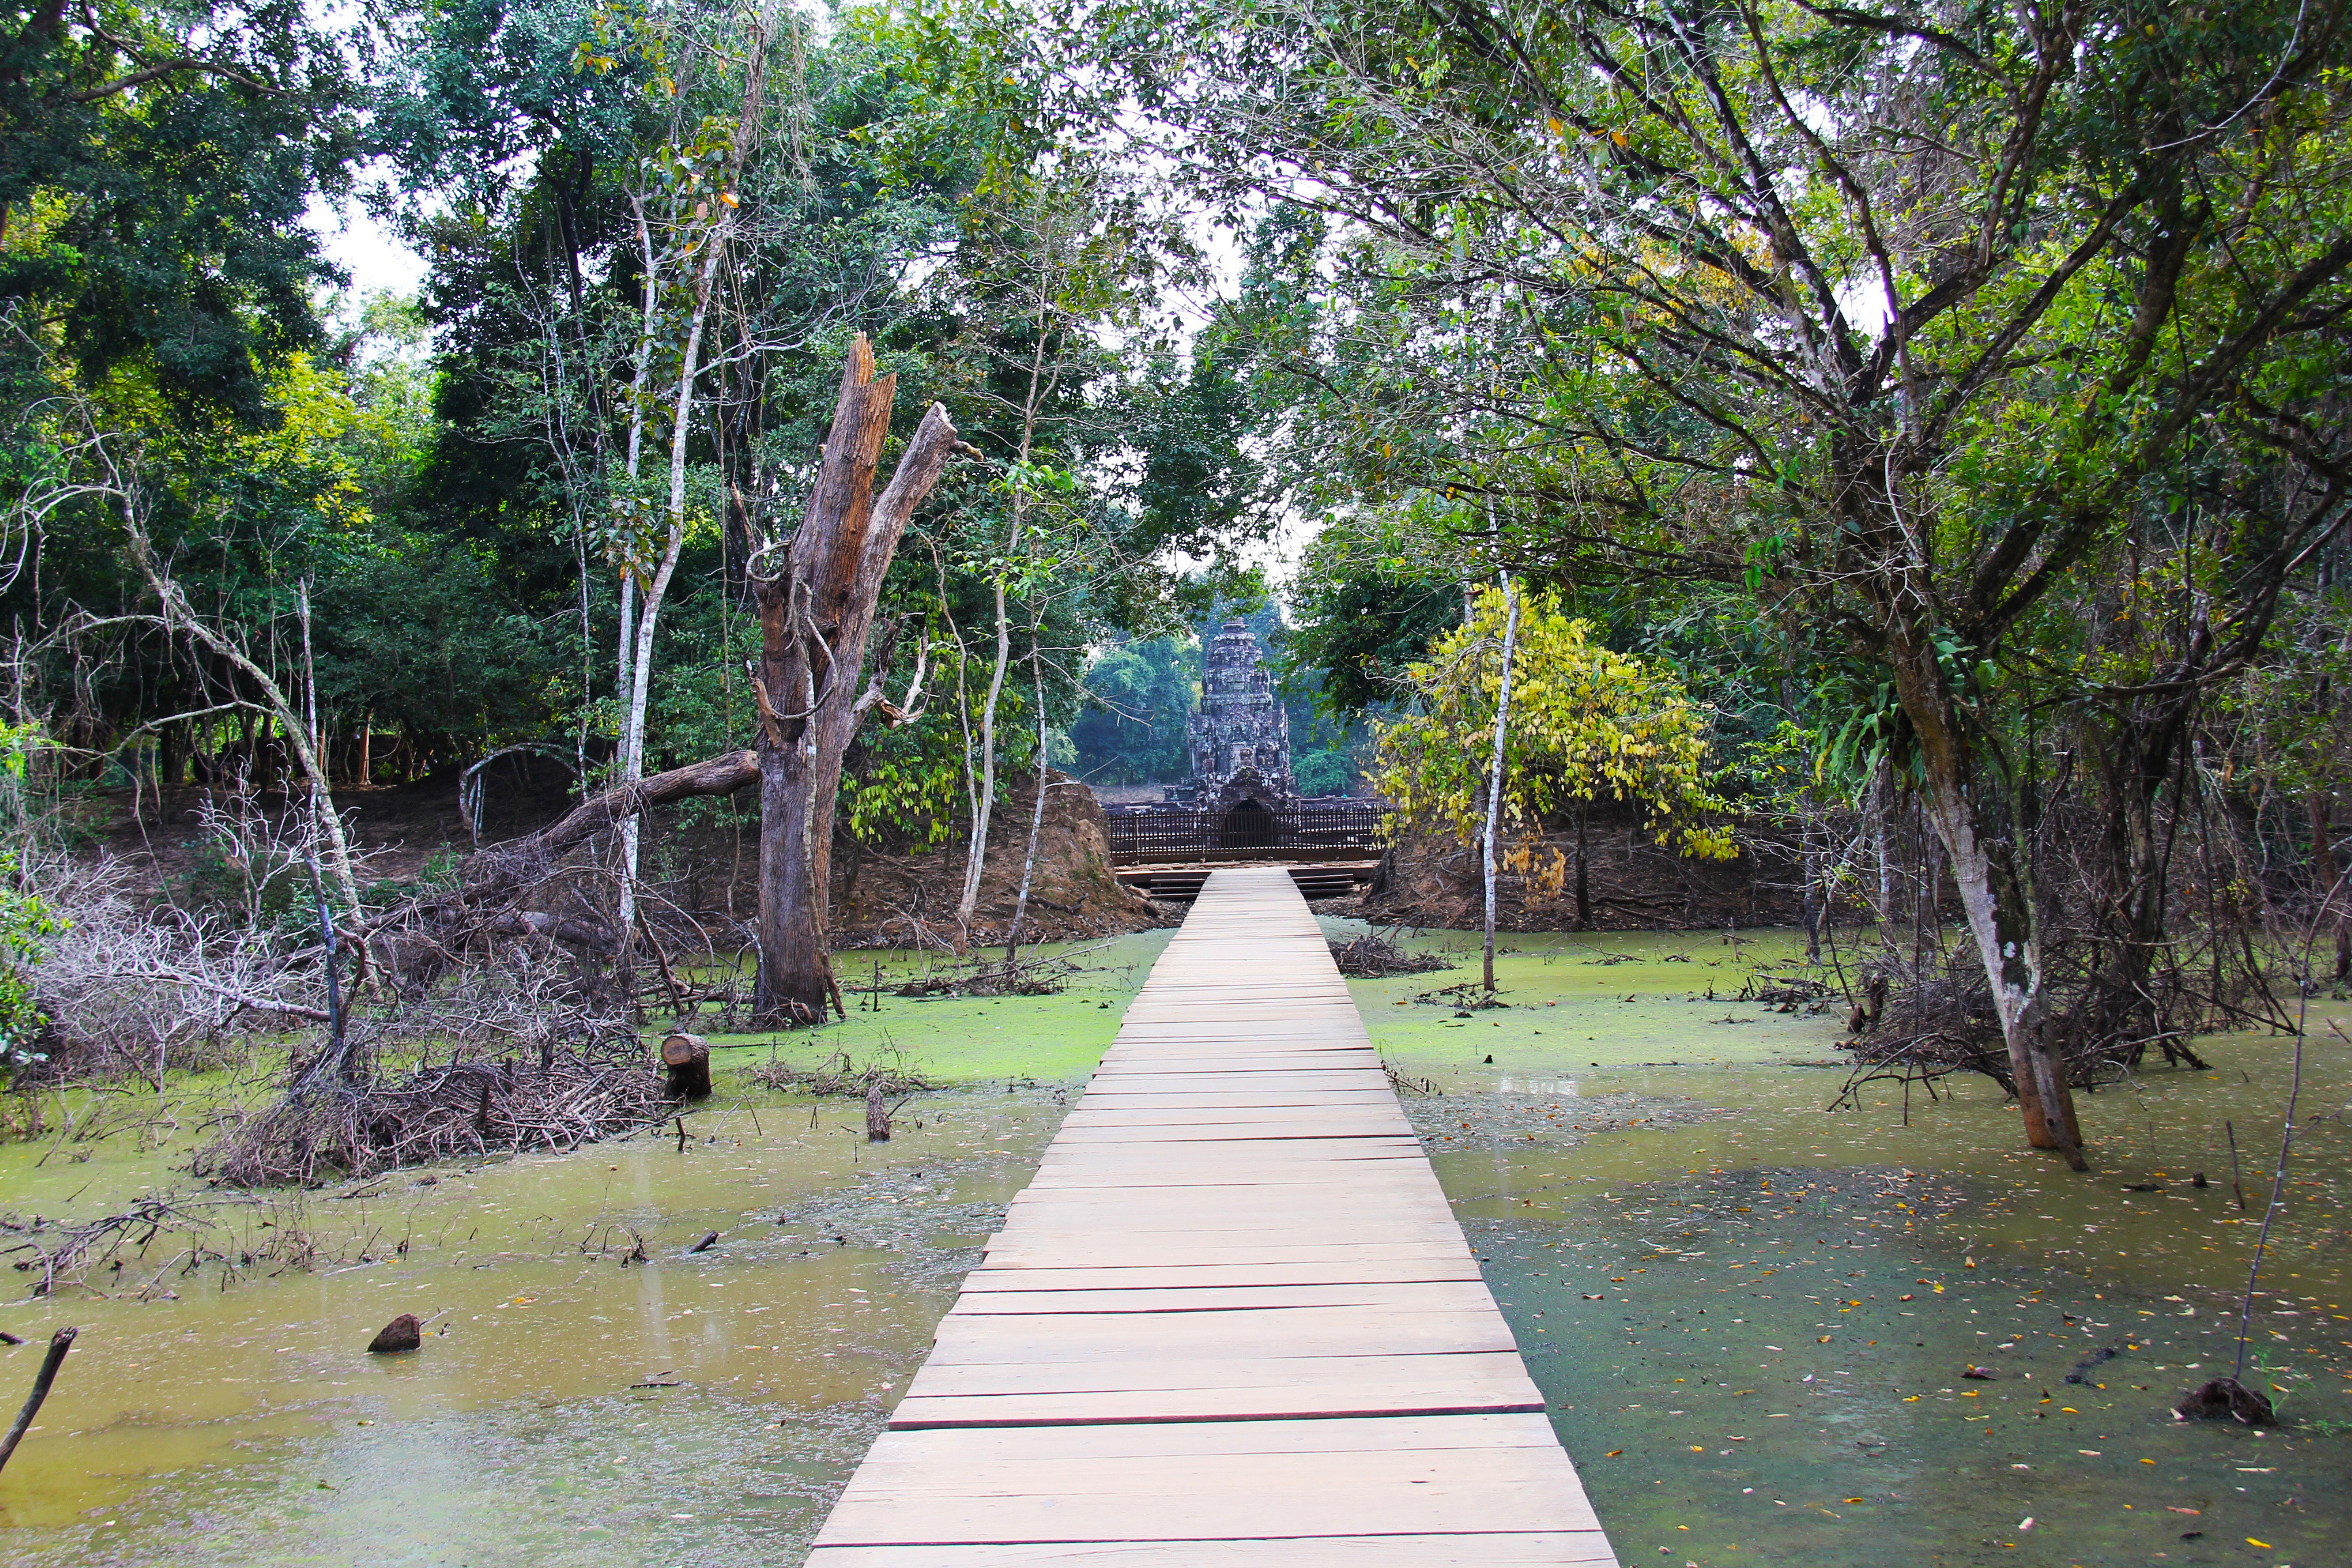
tree, architecture, antique, old, river, stone, walkway, tourist, travel, jungle, park, buddhism, religion, asia, ancient, botany, ruin, garden, tourism, waterway, temple, cambodia, beautiful, heritage, unesco, habitat, angkor wat, angkor, khmer, siem reap, neak pean temple